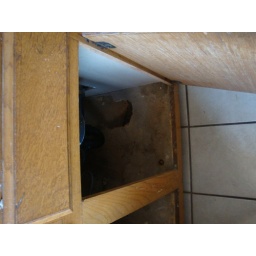
under kitchen sink